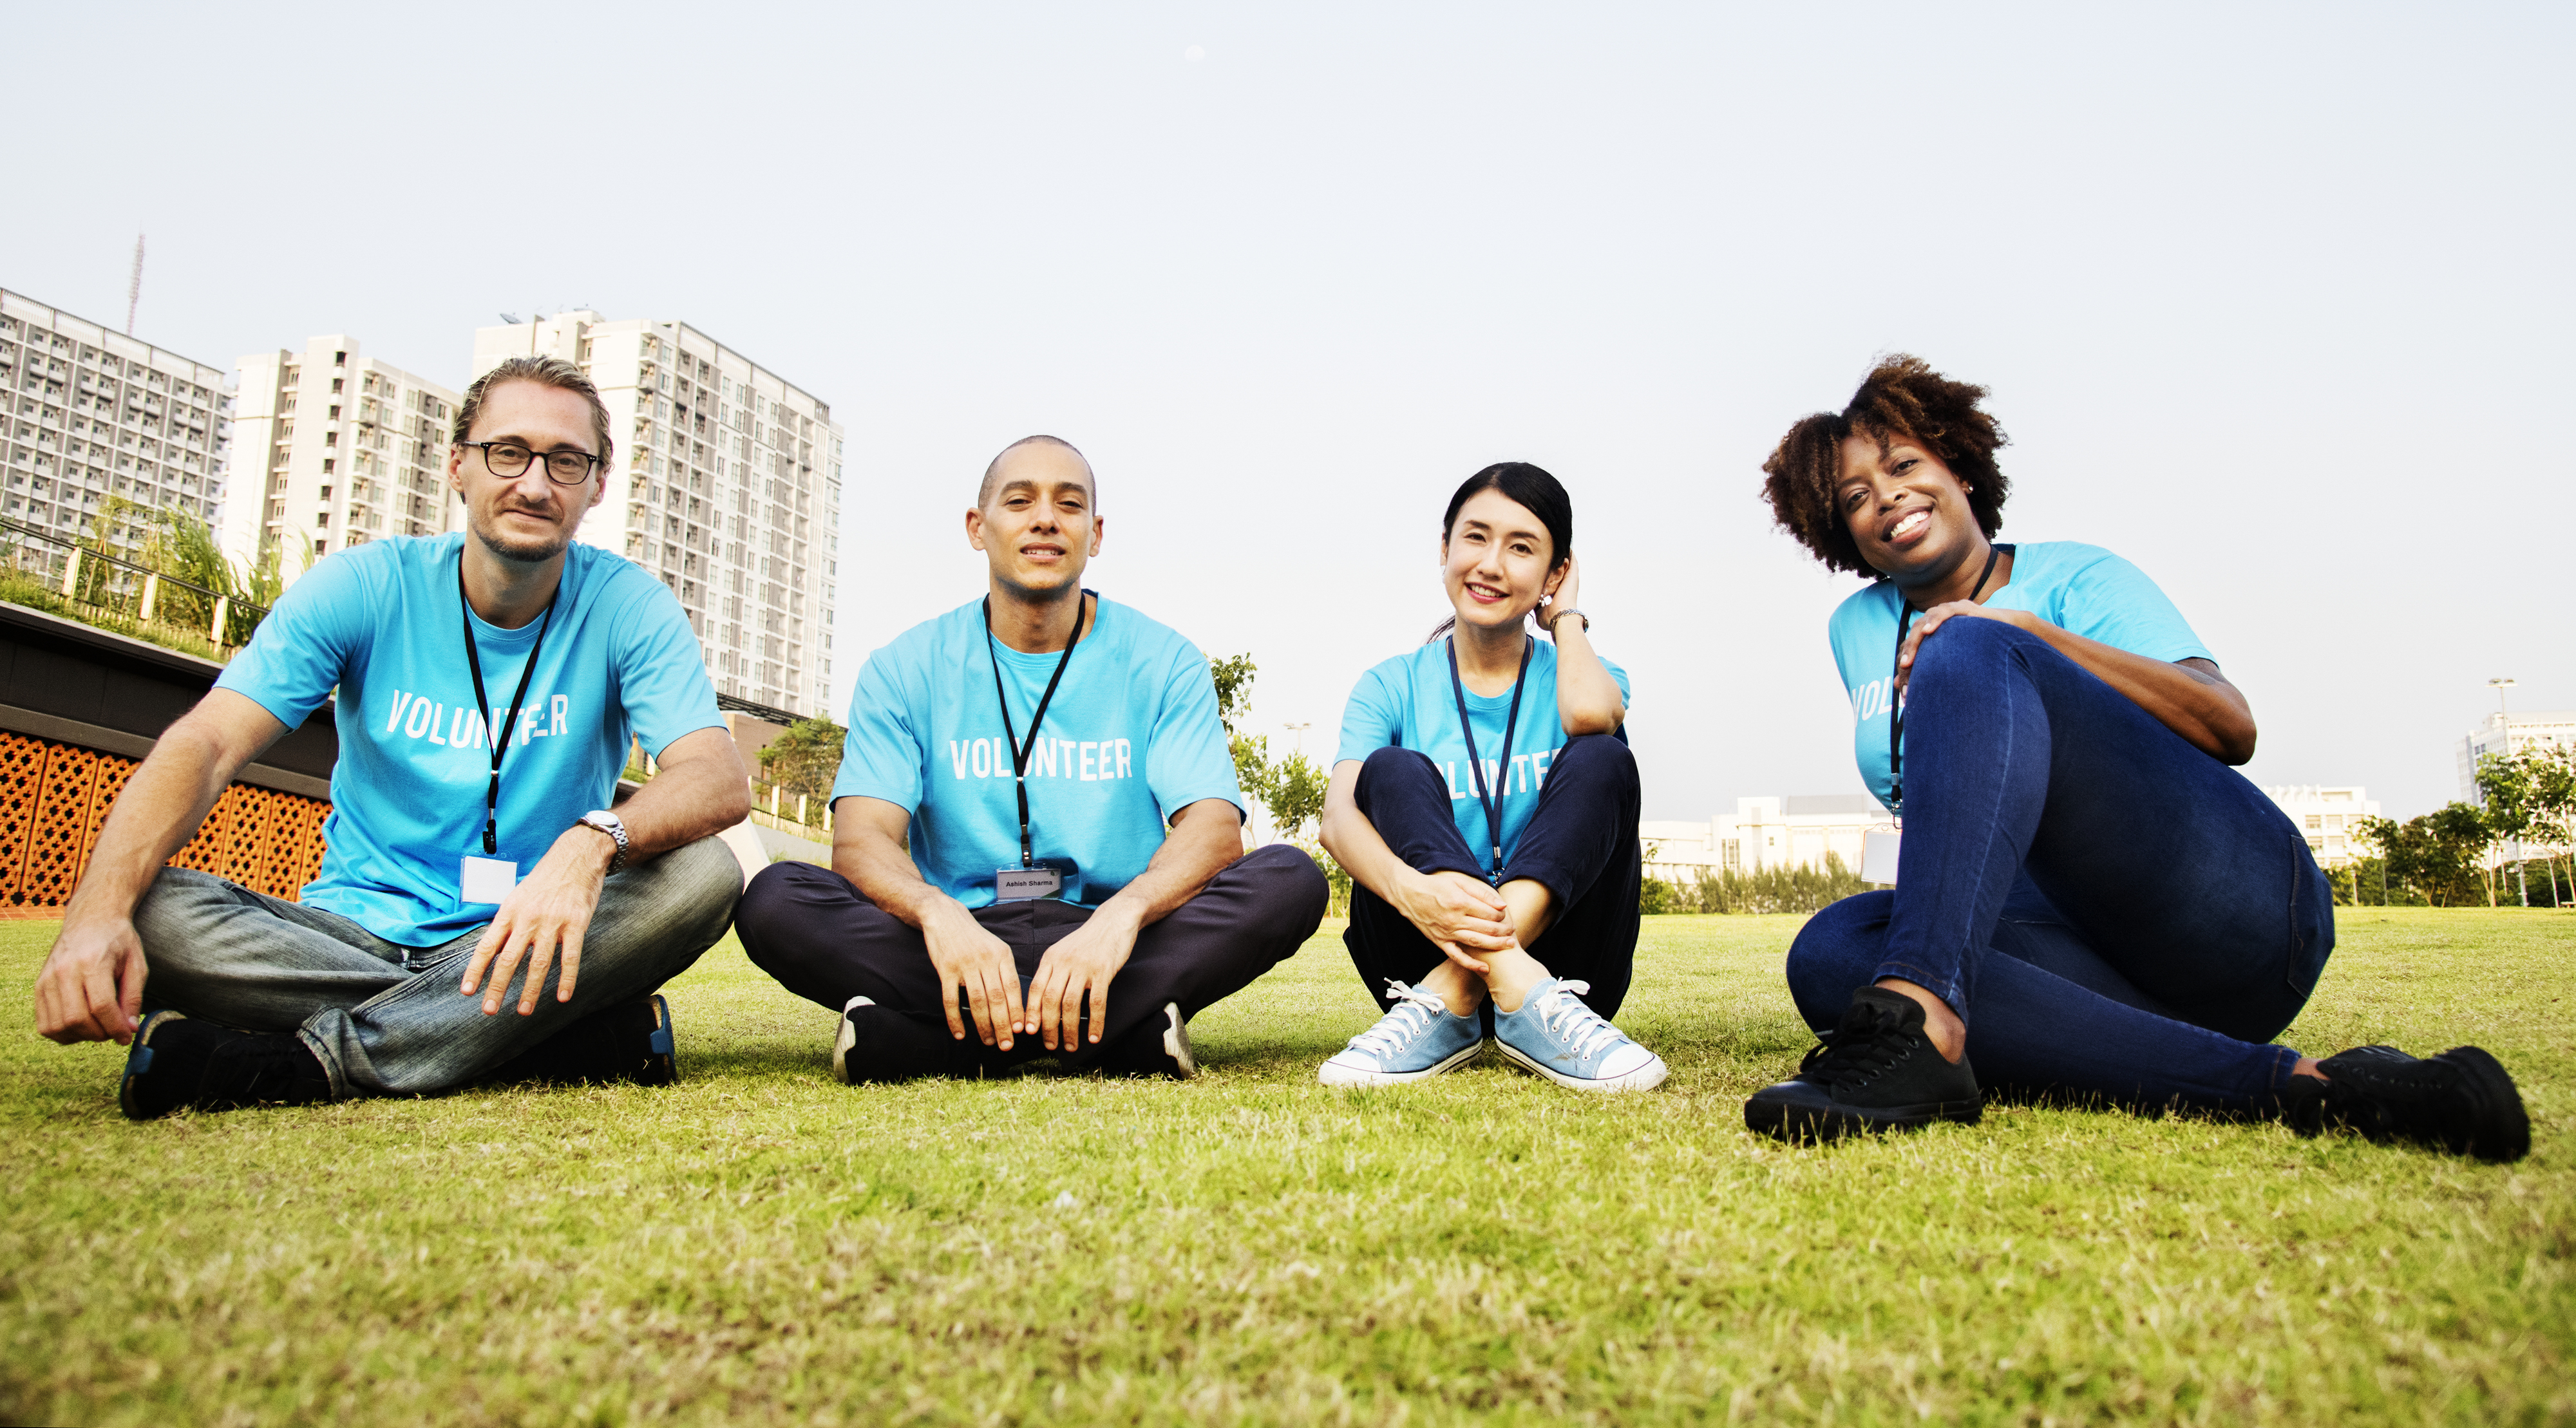
african, african american, afro, american, asian, black, blue, caucasian, charity, cheerful, communication, community, community service, connection, diverse, donation, european, friends, friendship, grass, group, happiness, humanity, japanese, man, moral, ngo, non profit, organization, outdoors, park, partnership, people, selfless, sitting, smiling, social, staff, support, talking, team, team building, teamwork, together, unity, voluntary, volunteer, volunteering, volunteers, welfare, westerner, woman, social group, photograph, fun, leisure, recreation, plant, girl, energy, family